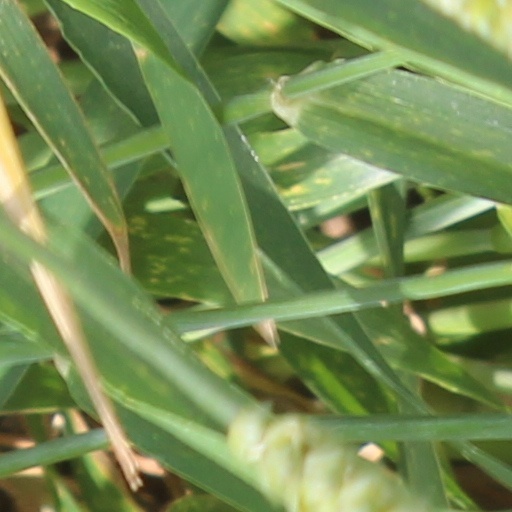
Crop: wheat